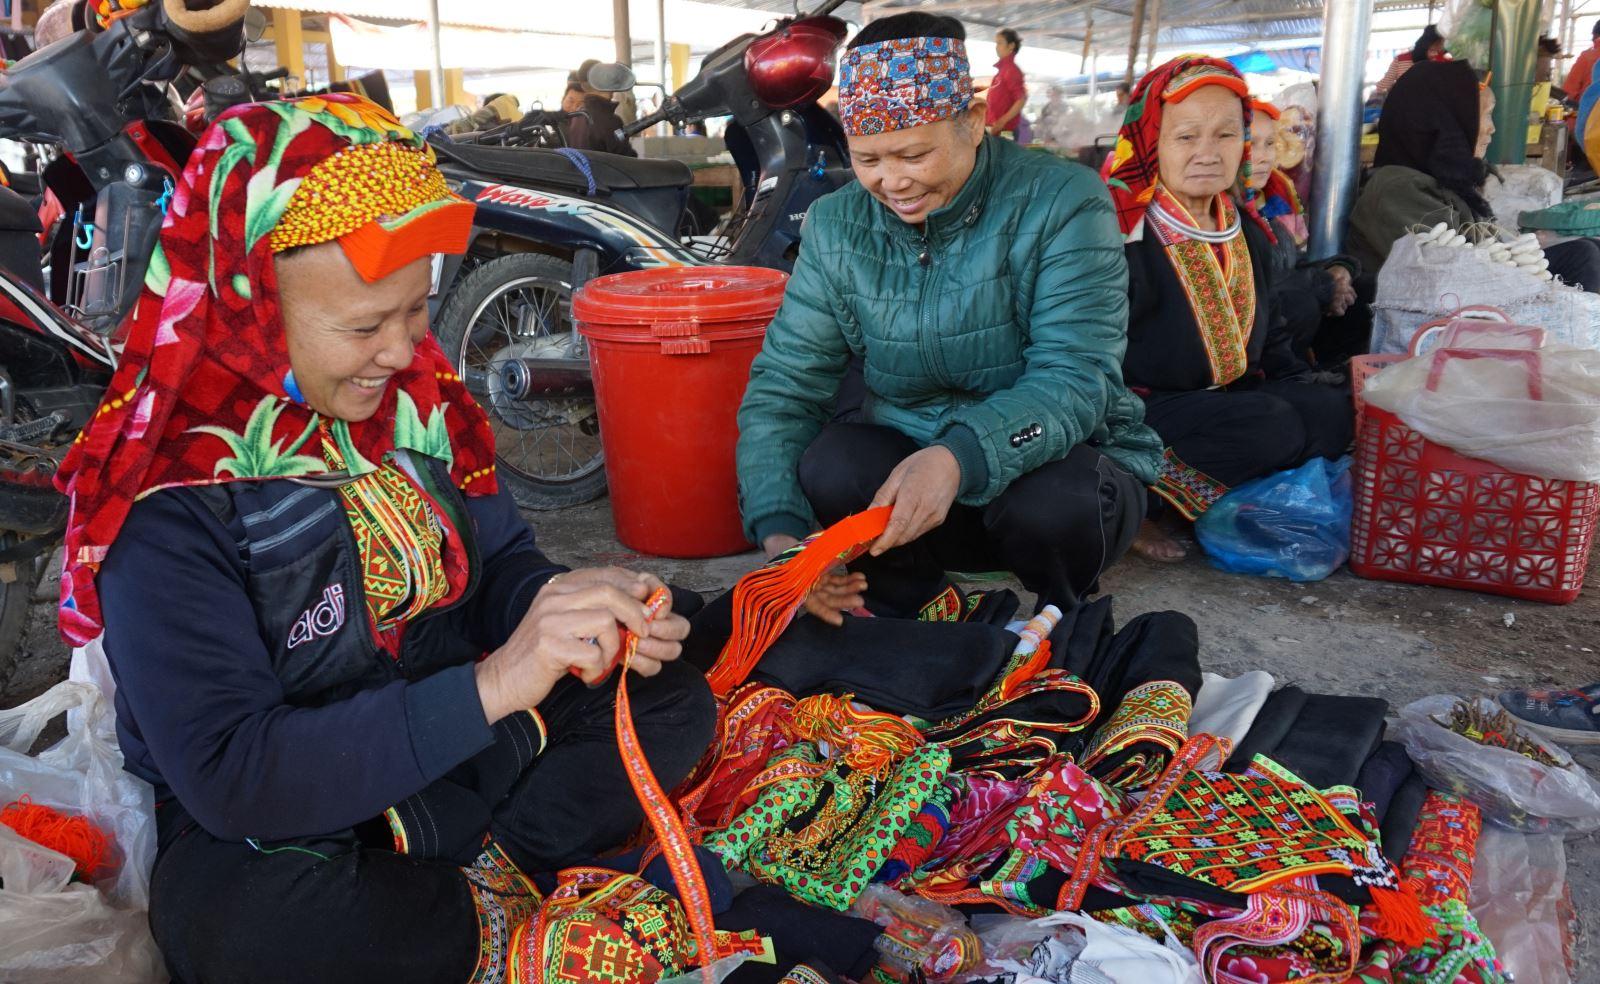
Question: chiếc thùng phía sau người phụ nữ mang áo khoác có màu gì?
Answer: chiếc thùng có màu đỏ